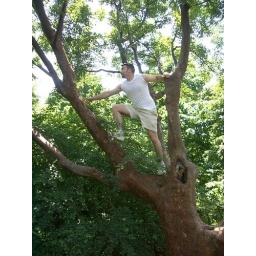
Brian tree climbing at the arboretum by our house in Boston.